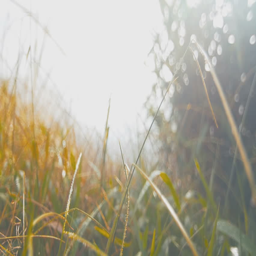
dew on the green grass .